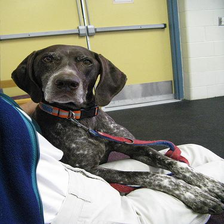
Species: dog
Breed: german shorthaired